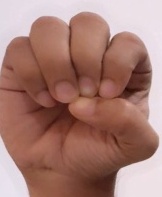
ASL sign: E